Ocean Drive Historic District

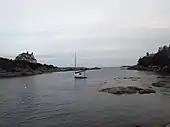
Scenic view along the drive.

The Ocean Drive area was once farmland, distant from the center of town during the colonial era. The expansion of the city's development along Bellevue Avenue as the wealthy summer residents built grander and grander mansions eventually opened up the Ocean Drive area to development; however smaller houses were built due to the more rolling landscape. The area thus retains some of the character it originally had.